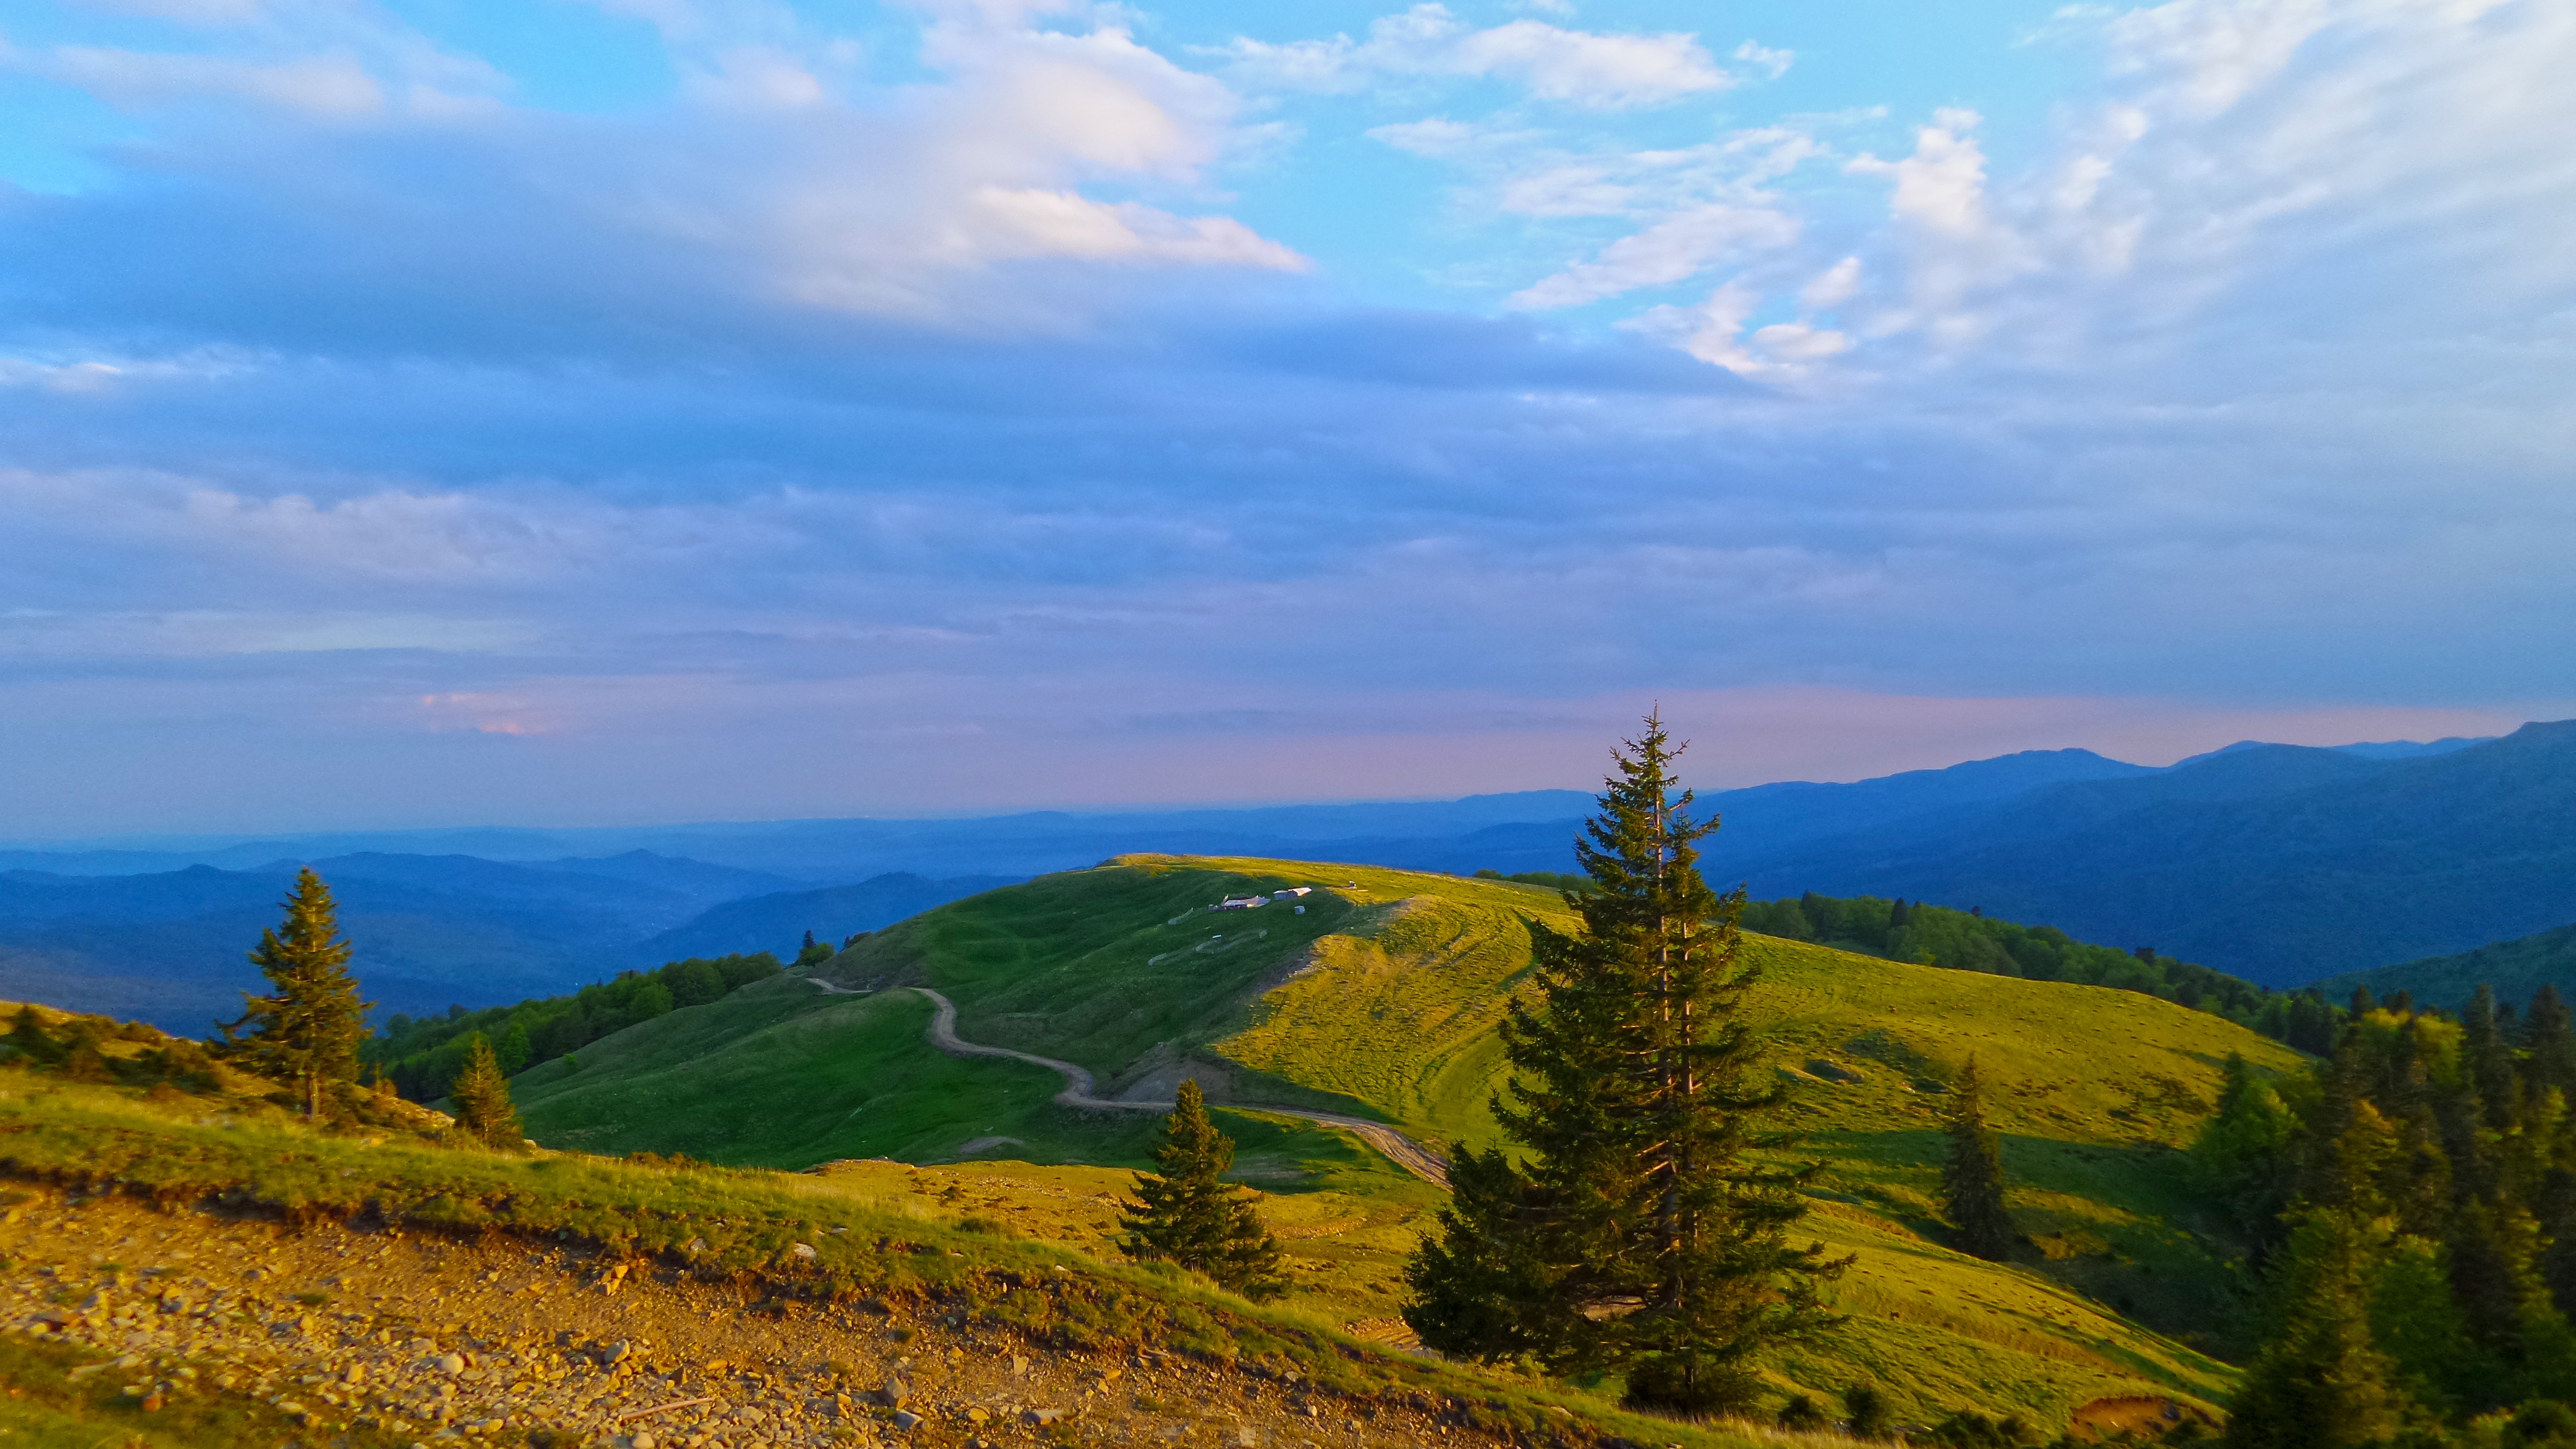
landscape, nature, wilderness, mountain, cloud, sky, hiking, field, meadow, prairie, hill, valley, mountain range, pasture, scenery, agriculture, ridge, plain, alps, grassland, plateau, fell, ecosystem, romania, ciucas, rural area, landform, geographical feature, mountainous landforms